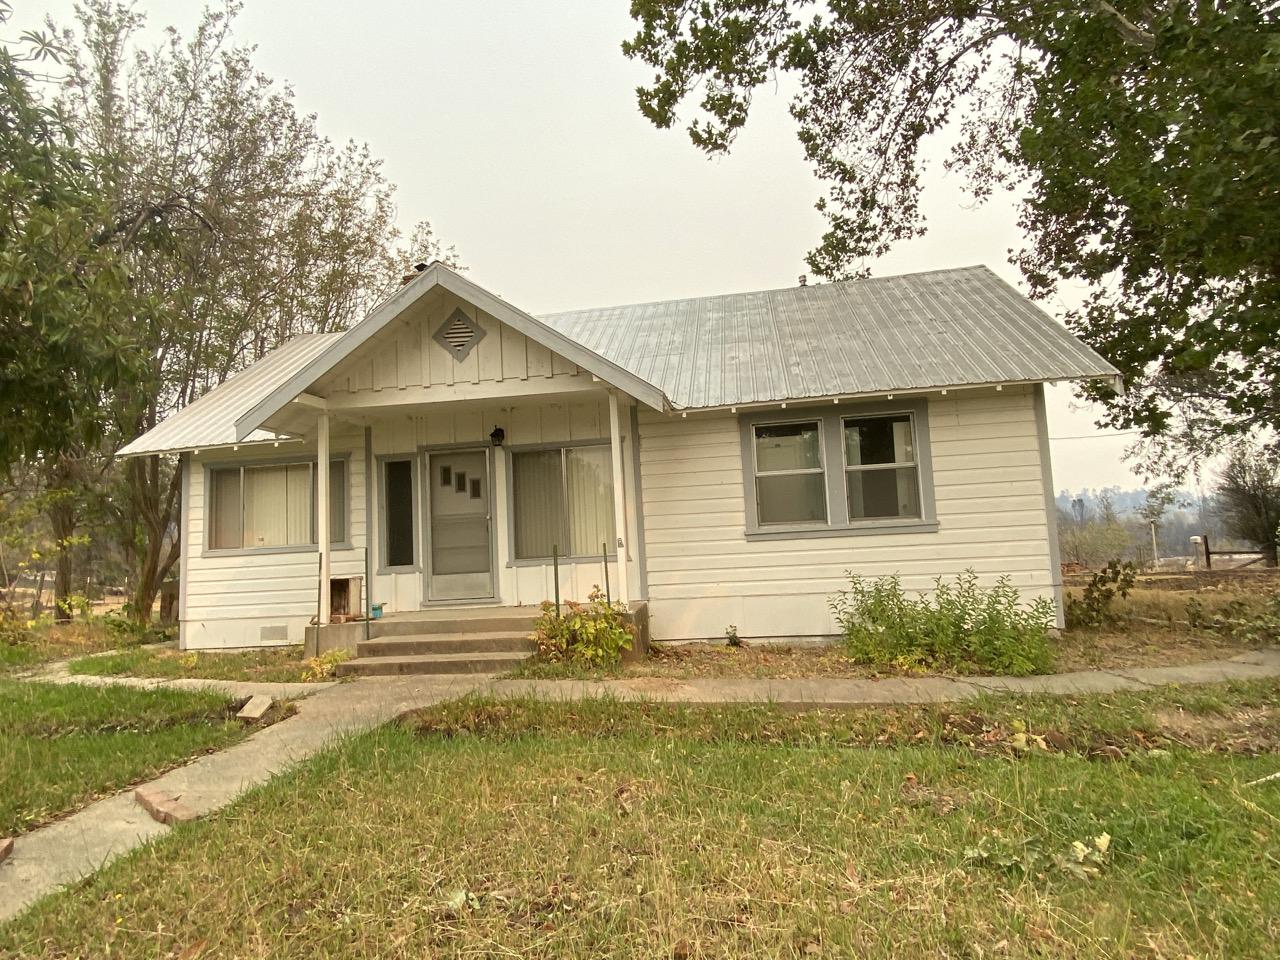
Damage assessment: no_damage